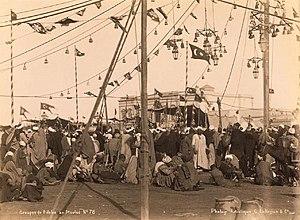
""Groupes de fidèles au Mouled (no 78)"""